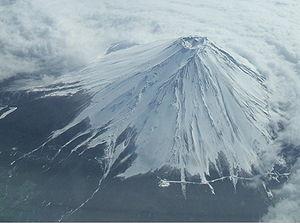
Les stratovolcans listés ci-dessous sont actifs ou l'ont été pendant l'Holocène. Le Global Volcanism Program de la Smithsonian Institution en dénombre plus de 700.